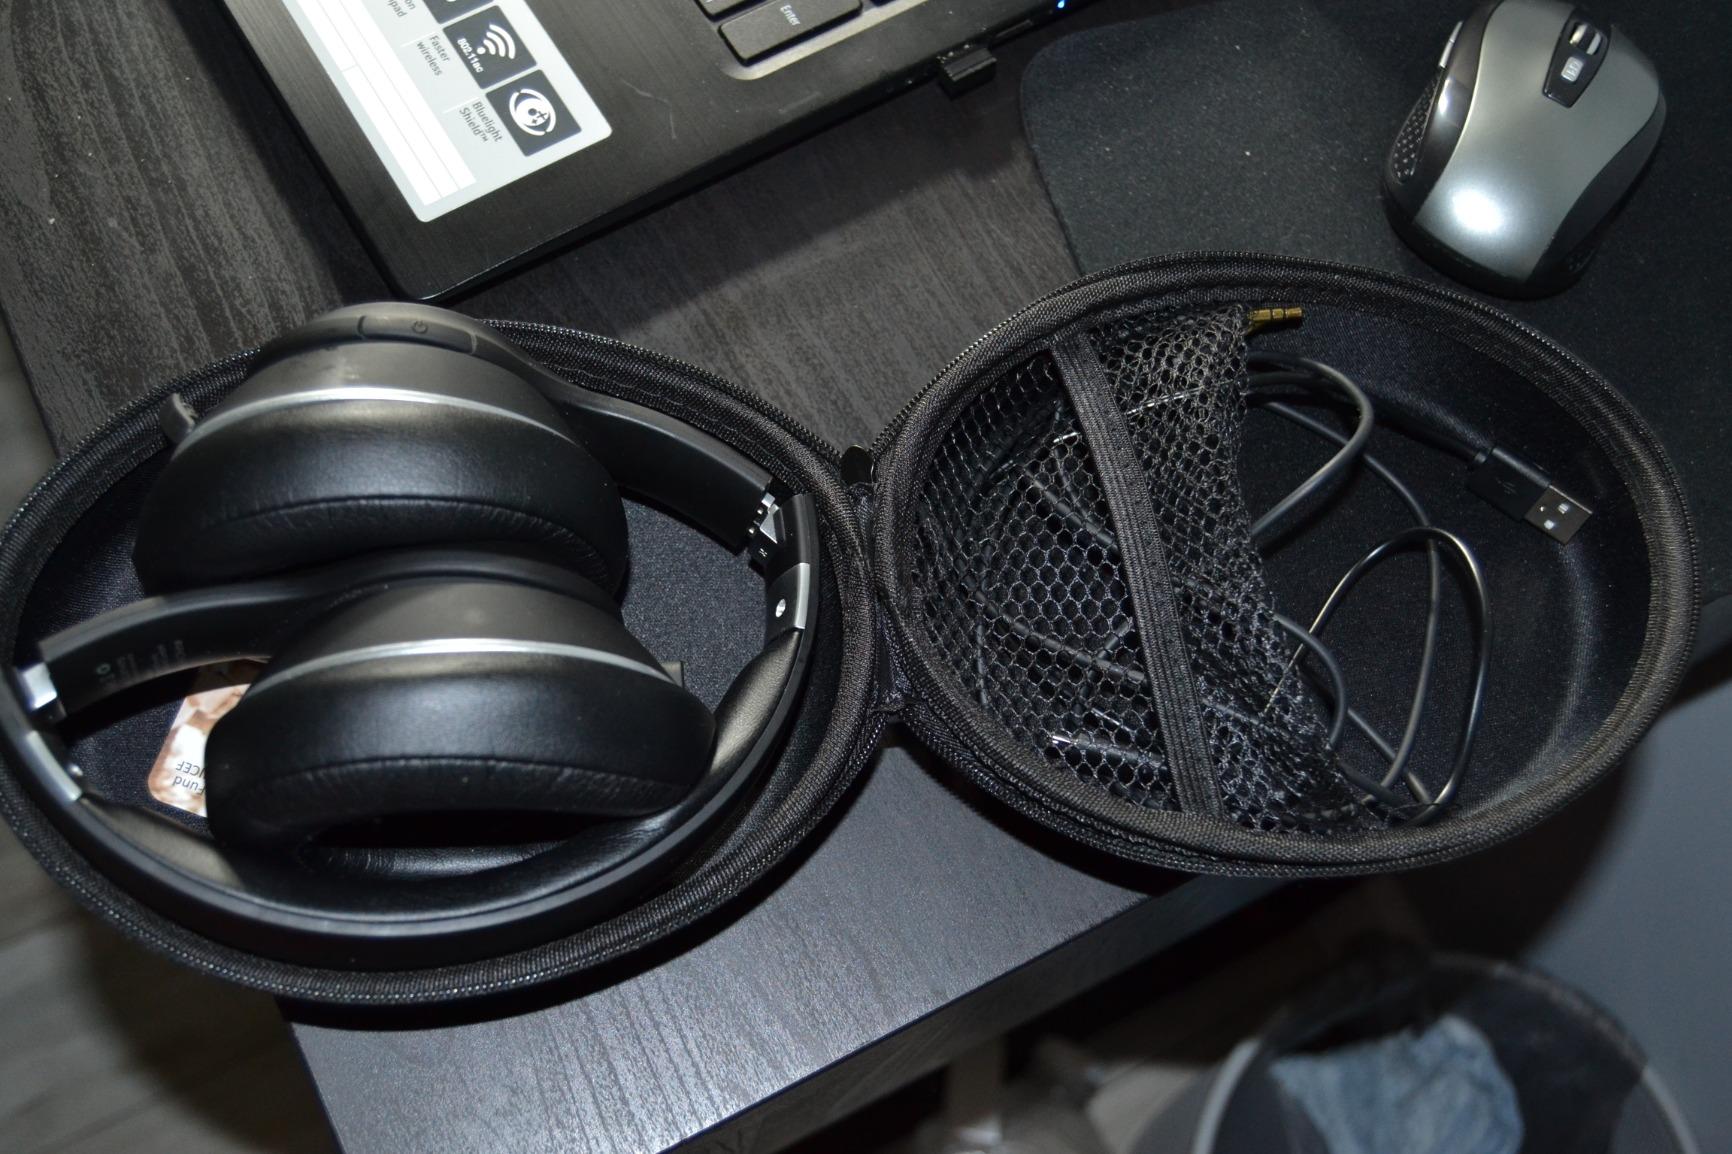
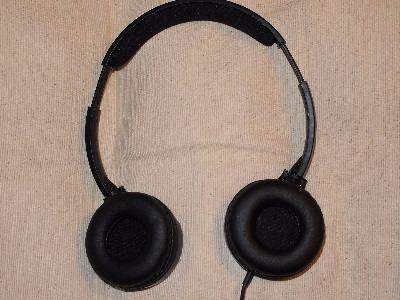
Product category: headphones
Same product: no